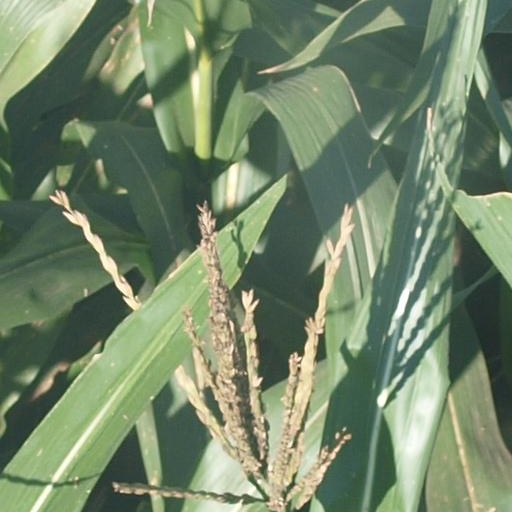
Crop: maize; corn